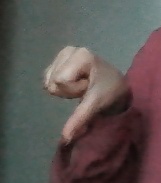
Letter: waw